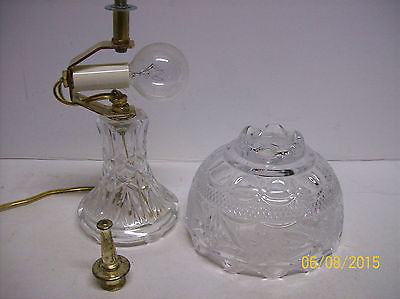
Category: lamp